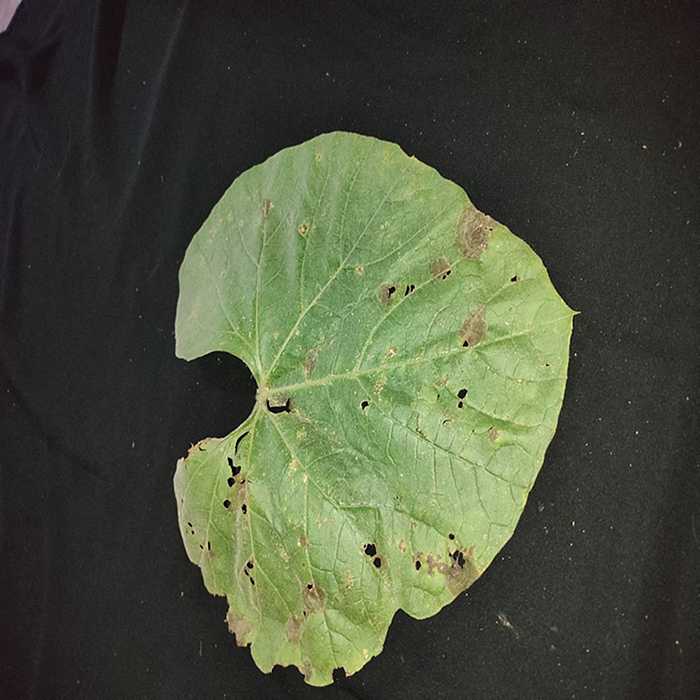
Plant: Bottle gourd
Label: Anthracnose